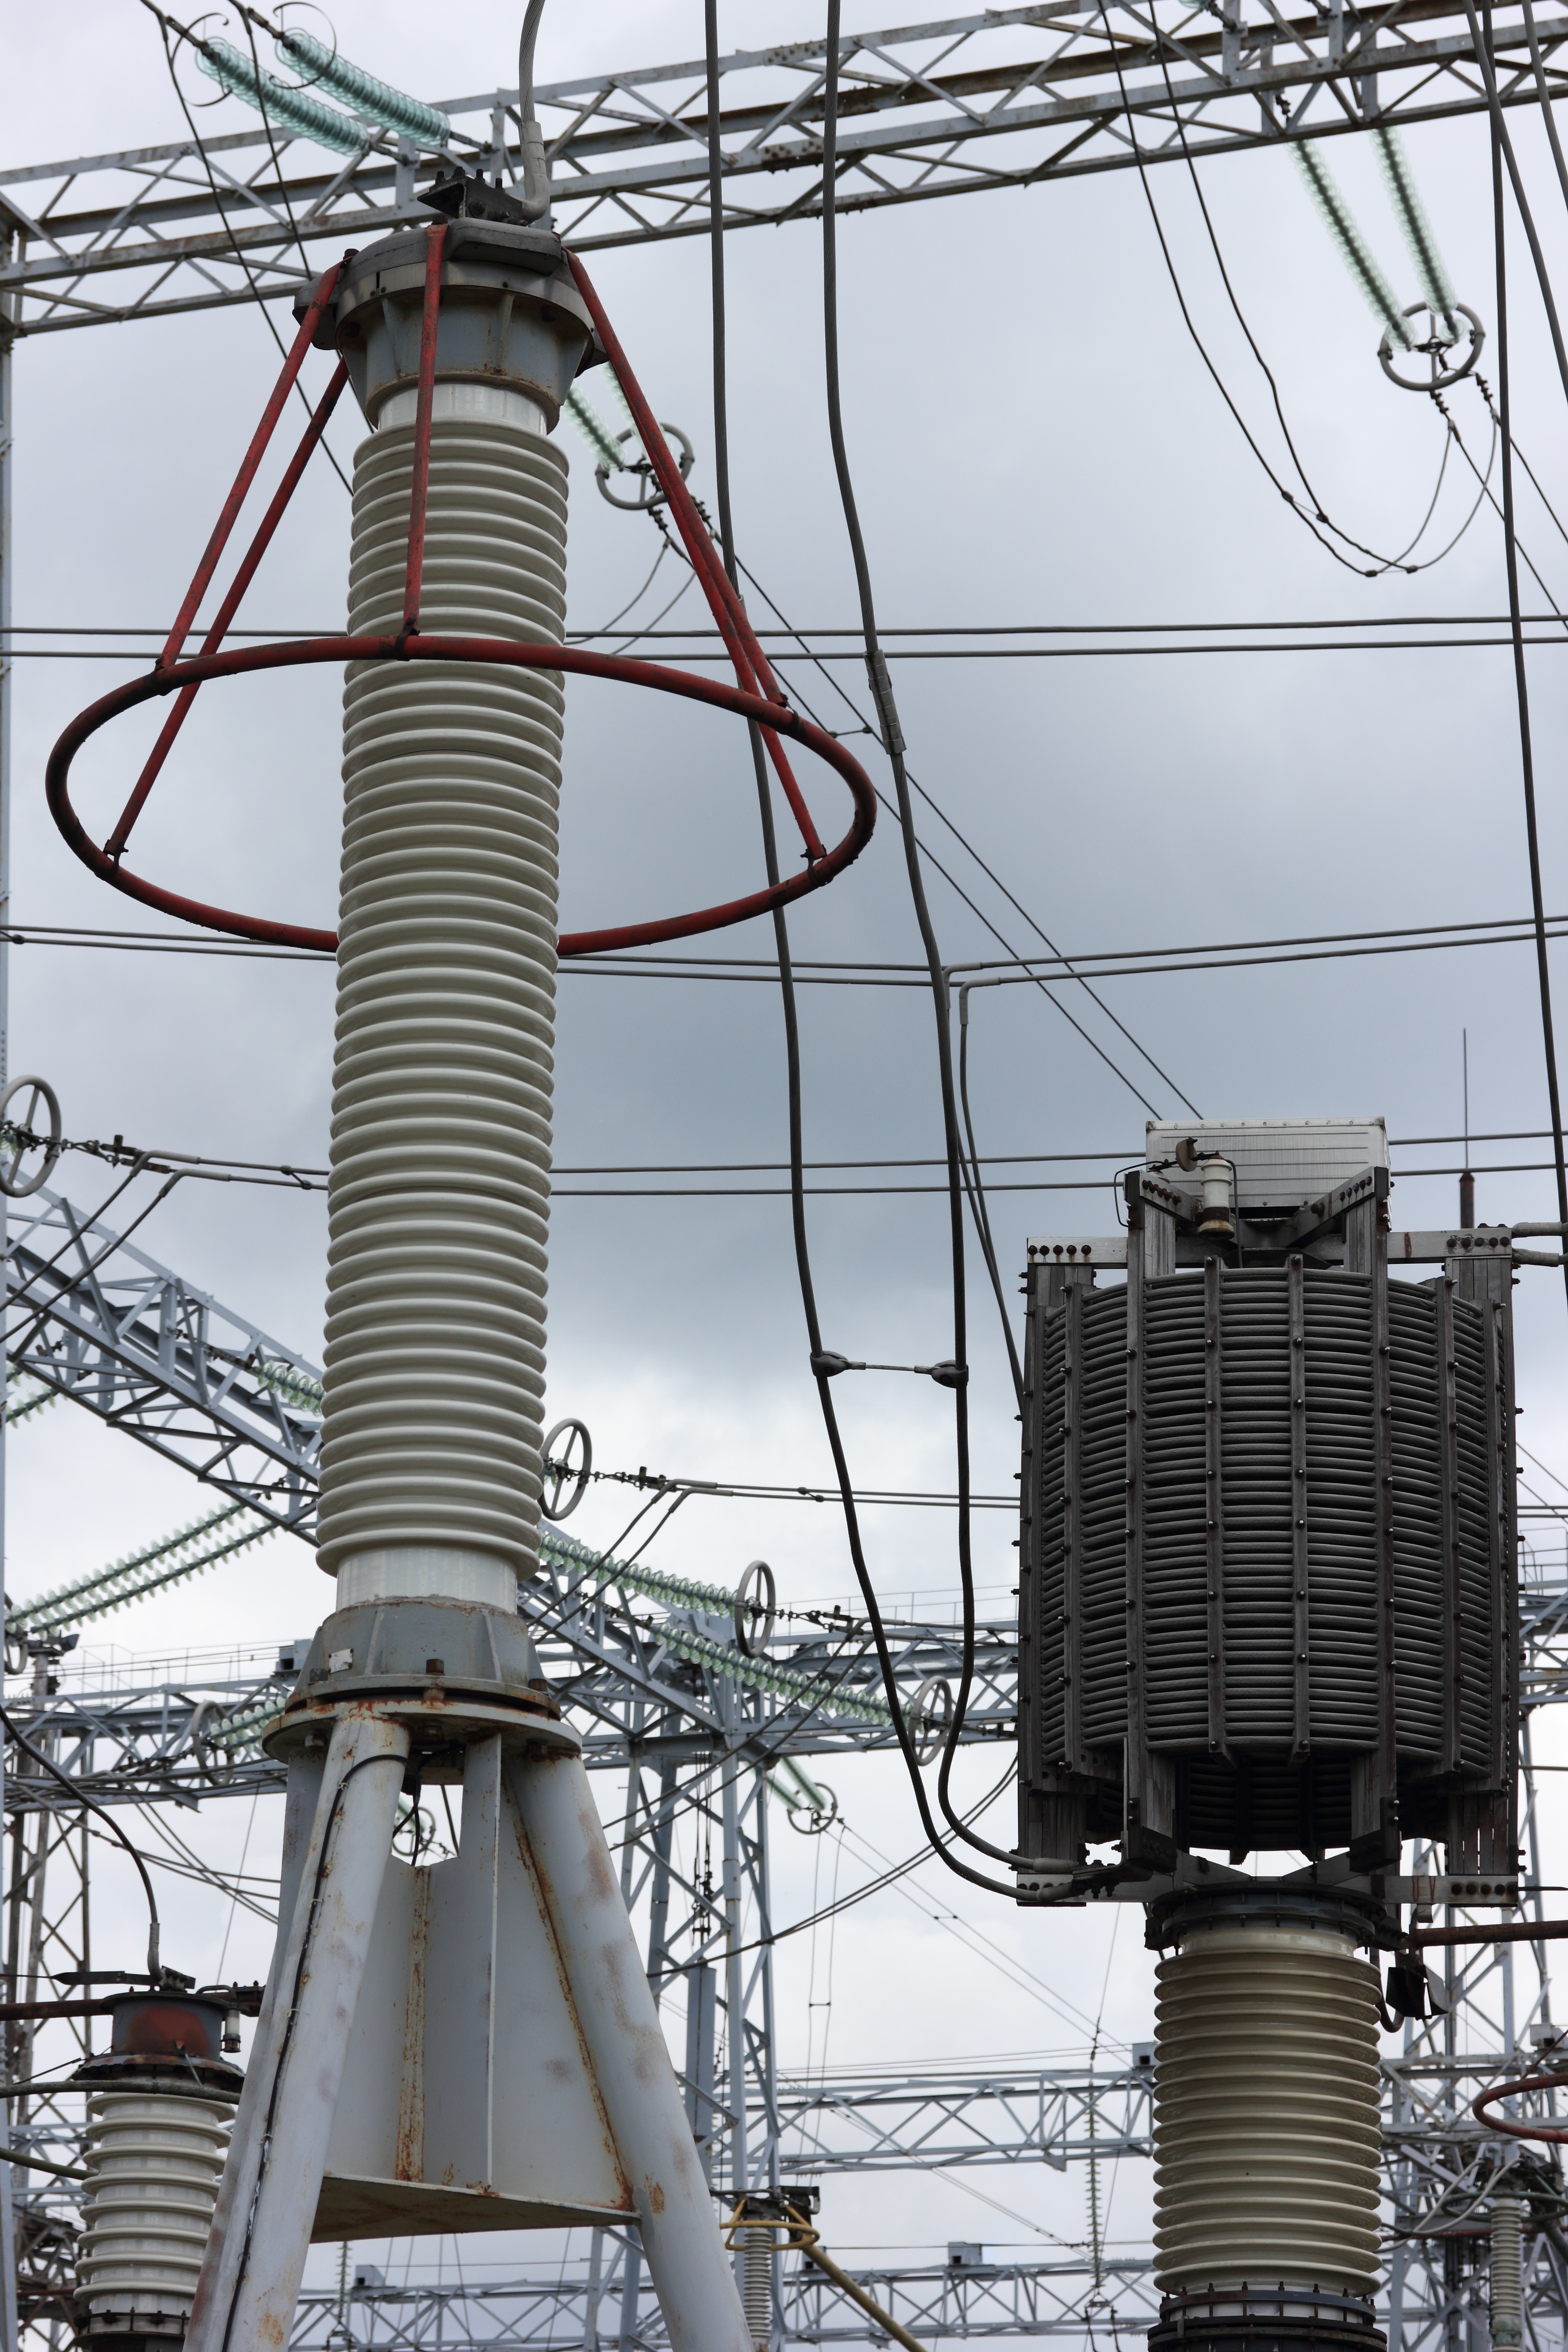
high, tower, mast, station, industry, electricity, energy, power, lithuania, nuclear, voltage, reactor, switchgear, ignalia, electrical supply, overhead power line